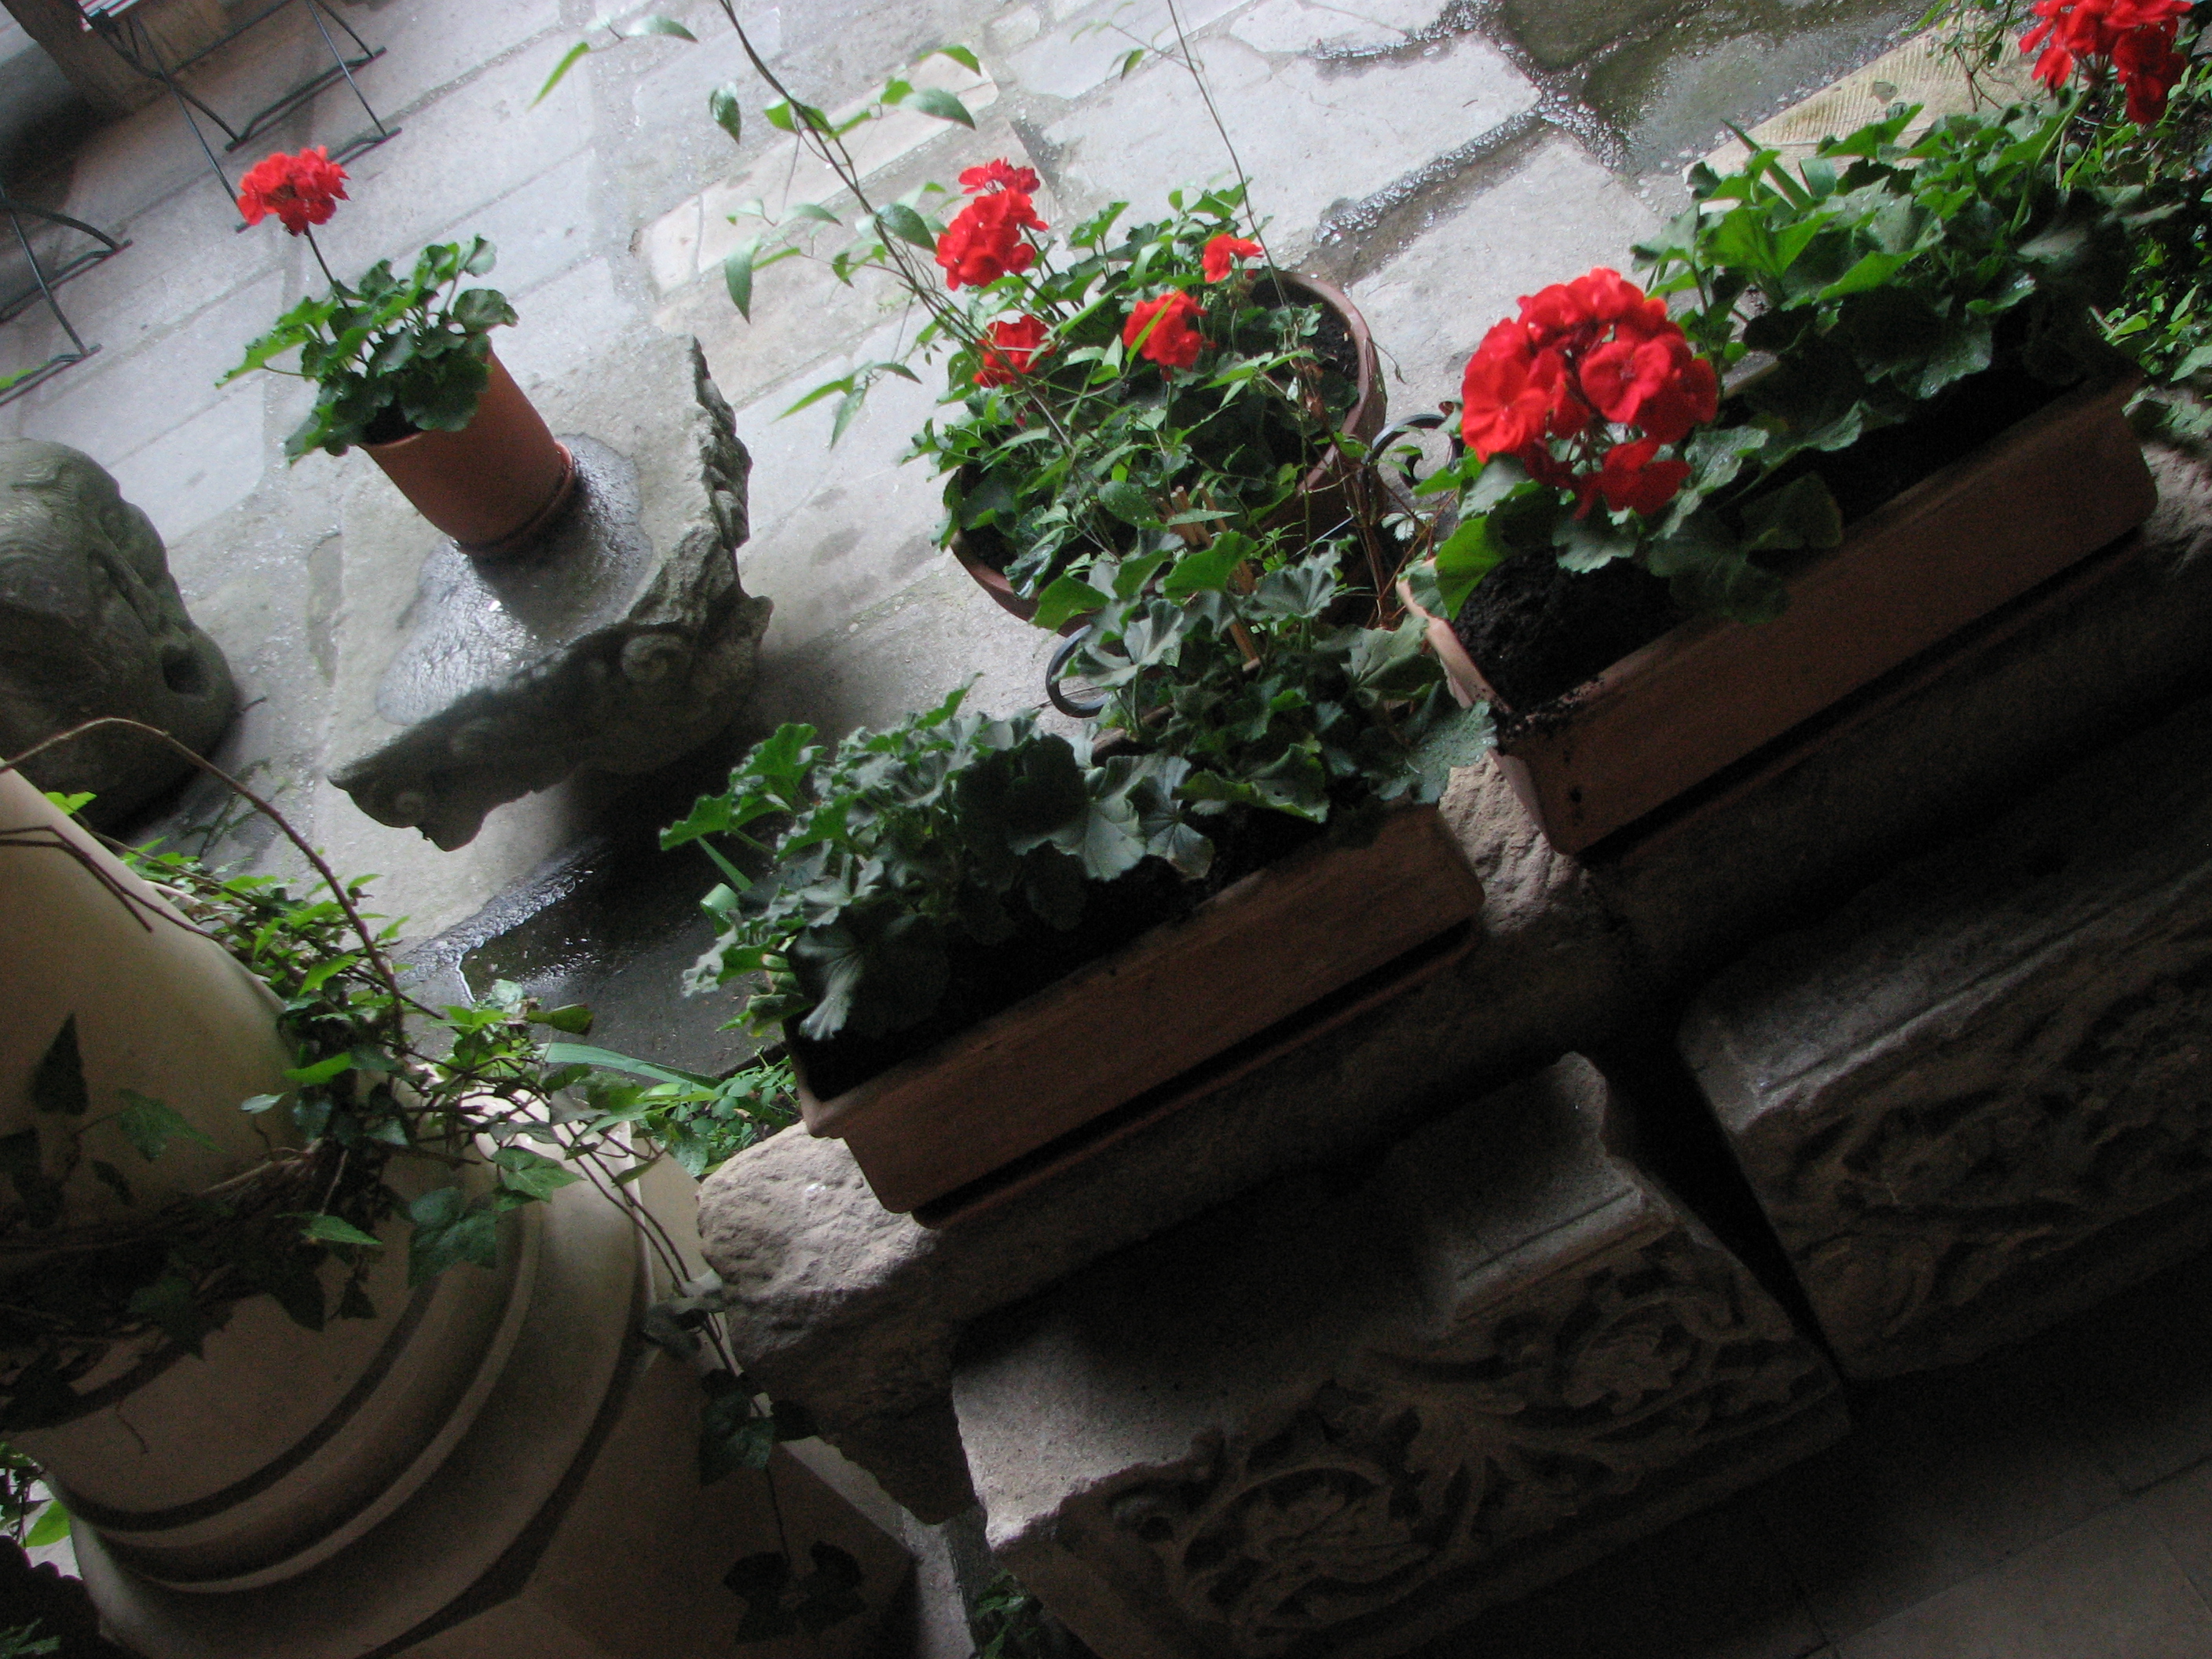
architecture, plant, photography, flower, building, photo, europe, religion, church, garden, christian, photos, religious, free, de, churches, fotografie, christianity, romana, orthodox, eastern, floristry, romania, bor, biserica, arhitectura, orthodoxy, romanian, ortodoxa, ortodox, ortodoxia, ortodoxie, ecclesiastical, bisericeasc, cladire, edificiu, stavropoleos, cre tinism, cre tin